New Jersey Route 15

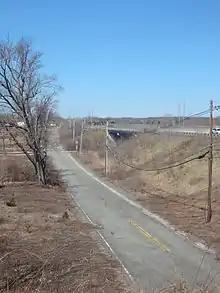
Route 15's former and current alignment over the Lehigh and Hudson River Railway alignment in Woodruffs Gap

Route 15 currently exists in two disconnected segments. The southern segment begins in Downtown Dover at an intersection with US 46 and Mount Hope Avenue (CR 661). It follows North Bergen Street south a short distance to East Clinton Street, then turns west along East Clinton Street through Downtown Dover. This segment, which is signed in Downtown Dover, was disconnected from the rest of the route when a new intersection between U.S. Route 46 and Route 15 was constructed just northwest of Downtown Dover. Route 15 formerly passed under U.S. Route 46 along the Dover and Rockaway River Railroad at the location of this new intersection. The southern segment ends at a dead end just southeast of the new intersection, with the northern segment of Route 15 starting again at U.S. Route 46 almost directly above the rail line.